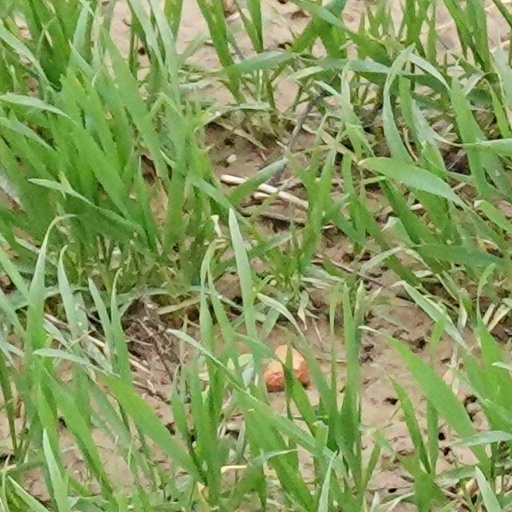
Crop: wheat